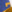
Number: 7